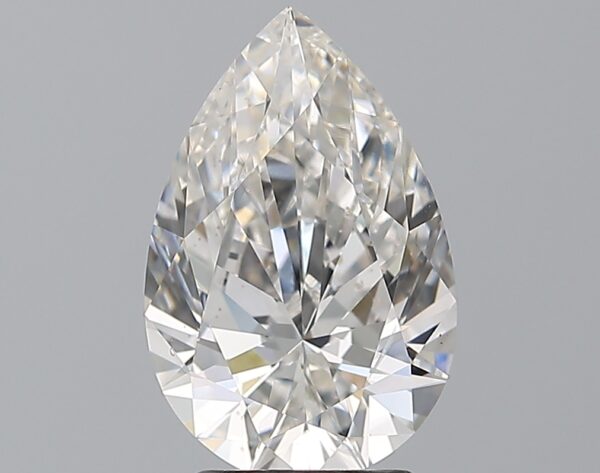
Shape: pear
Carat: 2.71
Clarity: SI1
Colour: E
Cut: EX
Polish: EX
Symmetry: EX
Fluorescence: ST
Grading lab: GIA
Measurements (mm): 12.03 x 7.89 x 4.83